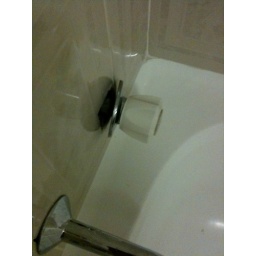
The sink in the bathroom is dirty